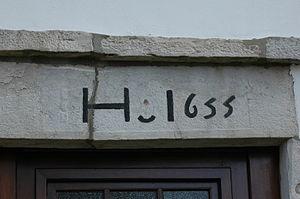
Ahetze est une commune française, située dans le département des Pyrénées-Atlantiques en région Nouvelle-Aquitaine.